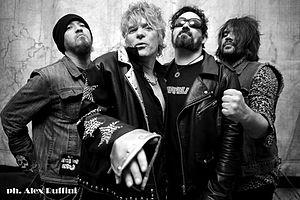
Warrior Soul est un groupe de hard rock américain, originaire de New York.